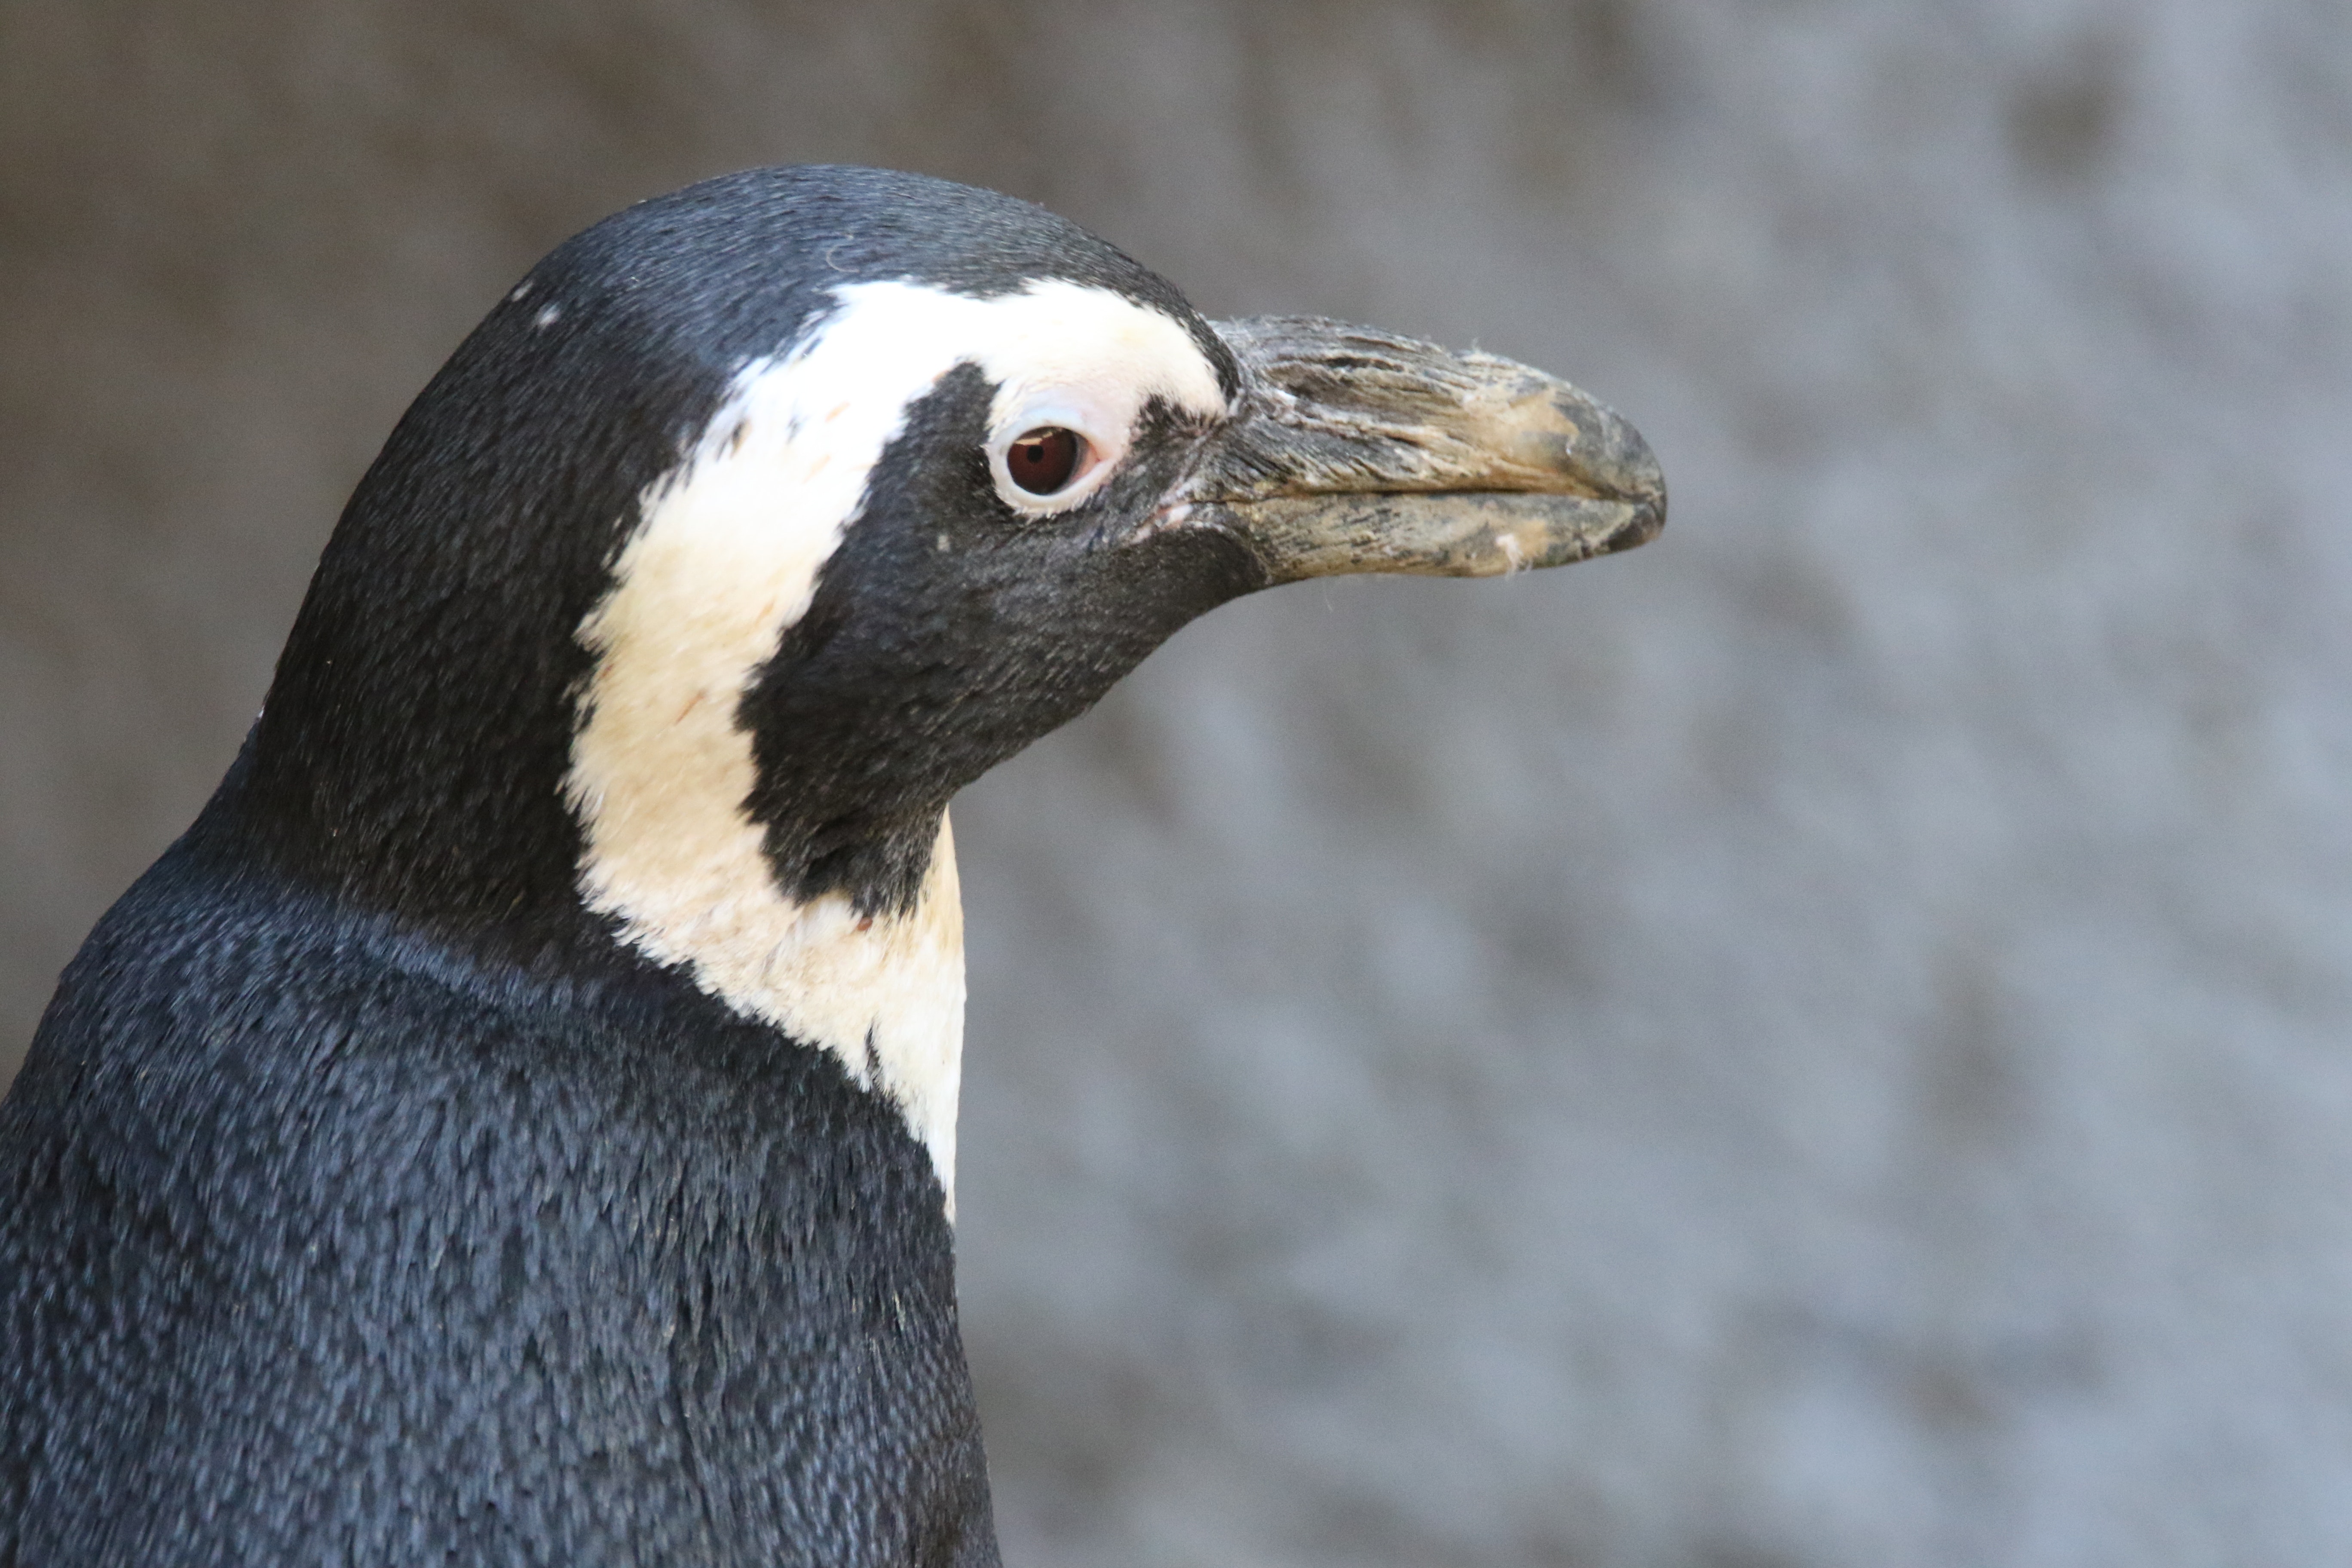
bird, vertebrate, beak, flightless bird, penguin, terrestrial animal, organism, neck